Sturm College of Law

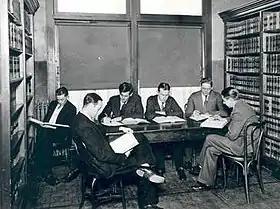
The University of Denver is the home of the first clinical programs in the nation, founded in 1904.

The University of Denver's Center for Advocacy (CFA) was established in 2009 with a focus on providing Professional Education for its law students. It emphasizes synthesizing critical thinking, the law, and the professional knowledge required to succeed in the practice of law. The CFA focuses on the four areas of advocacy: Trial Advocacy; Pre-Trial Advocacy; Appellate Advocacy; and Client Advocacy.